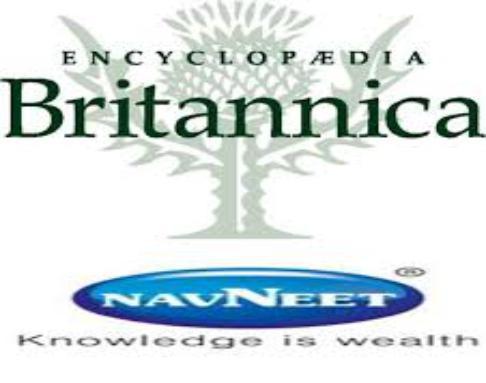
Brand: navneet
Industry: Necessities